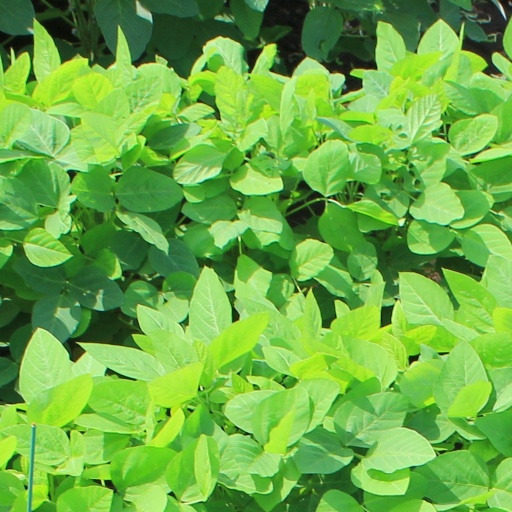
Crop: soybean